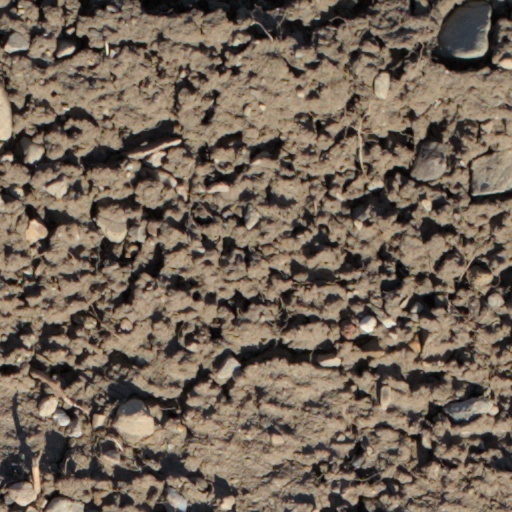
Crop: wheat